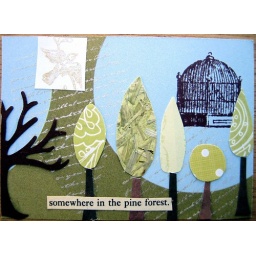
ATC somewhere in the pine forest